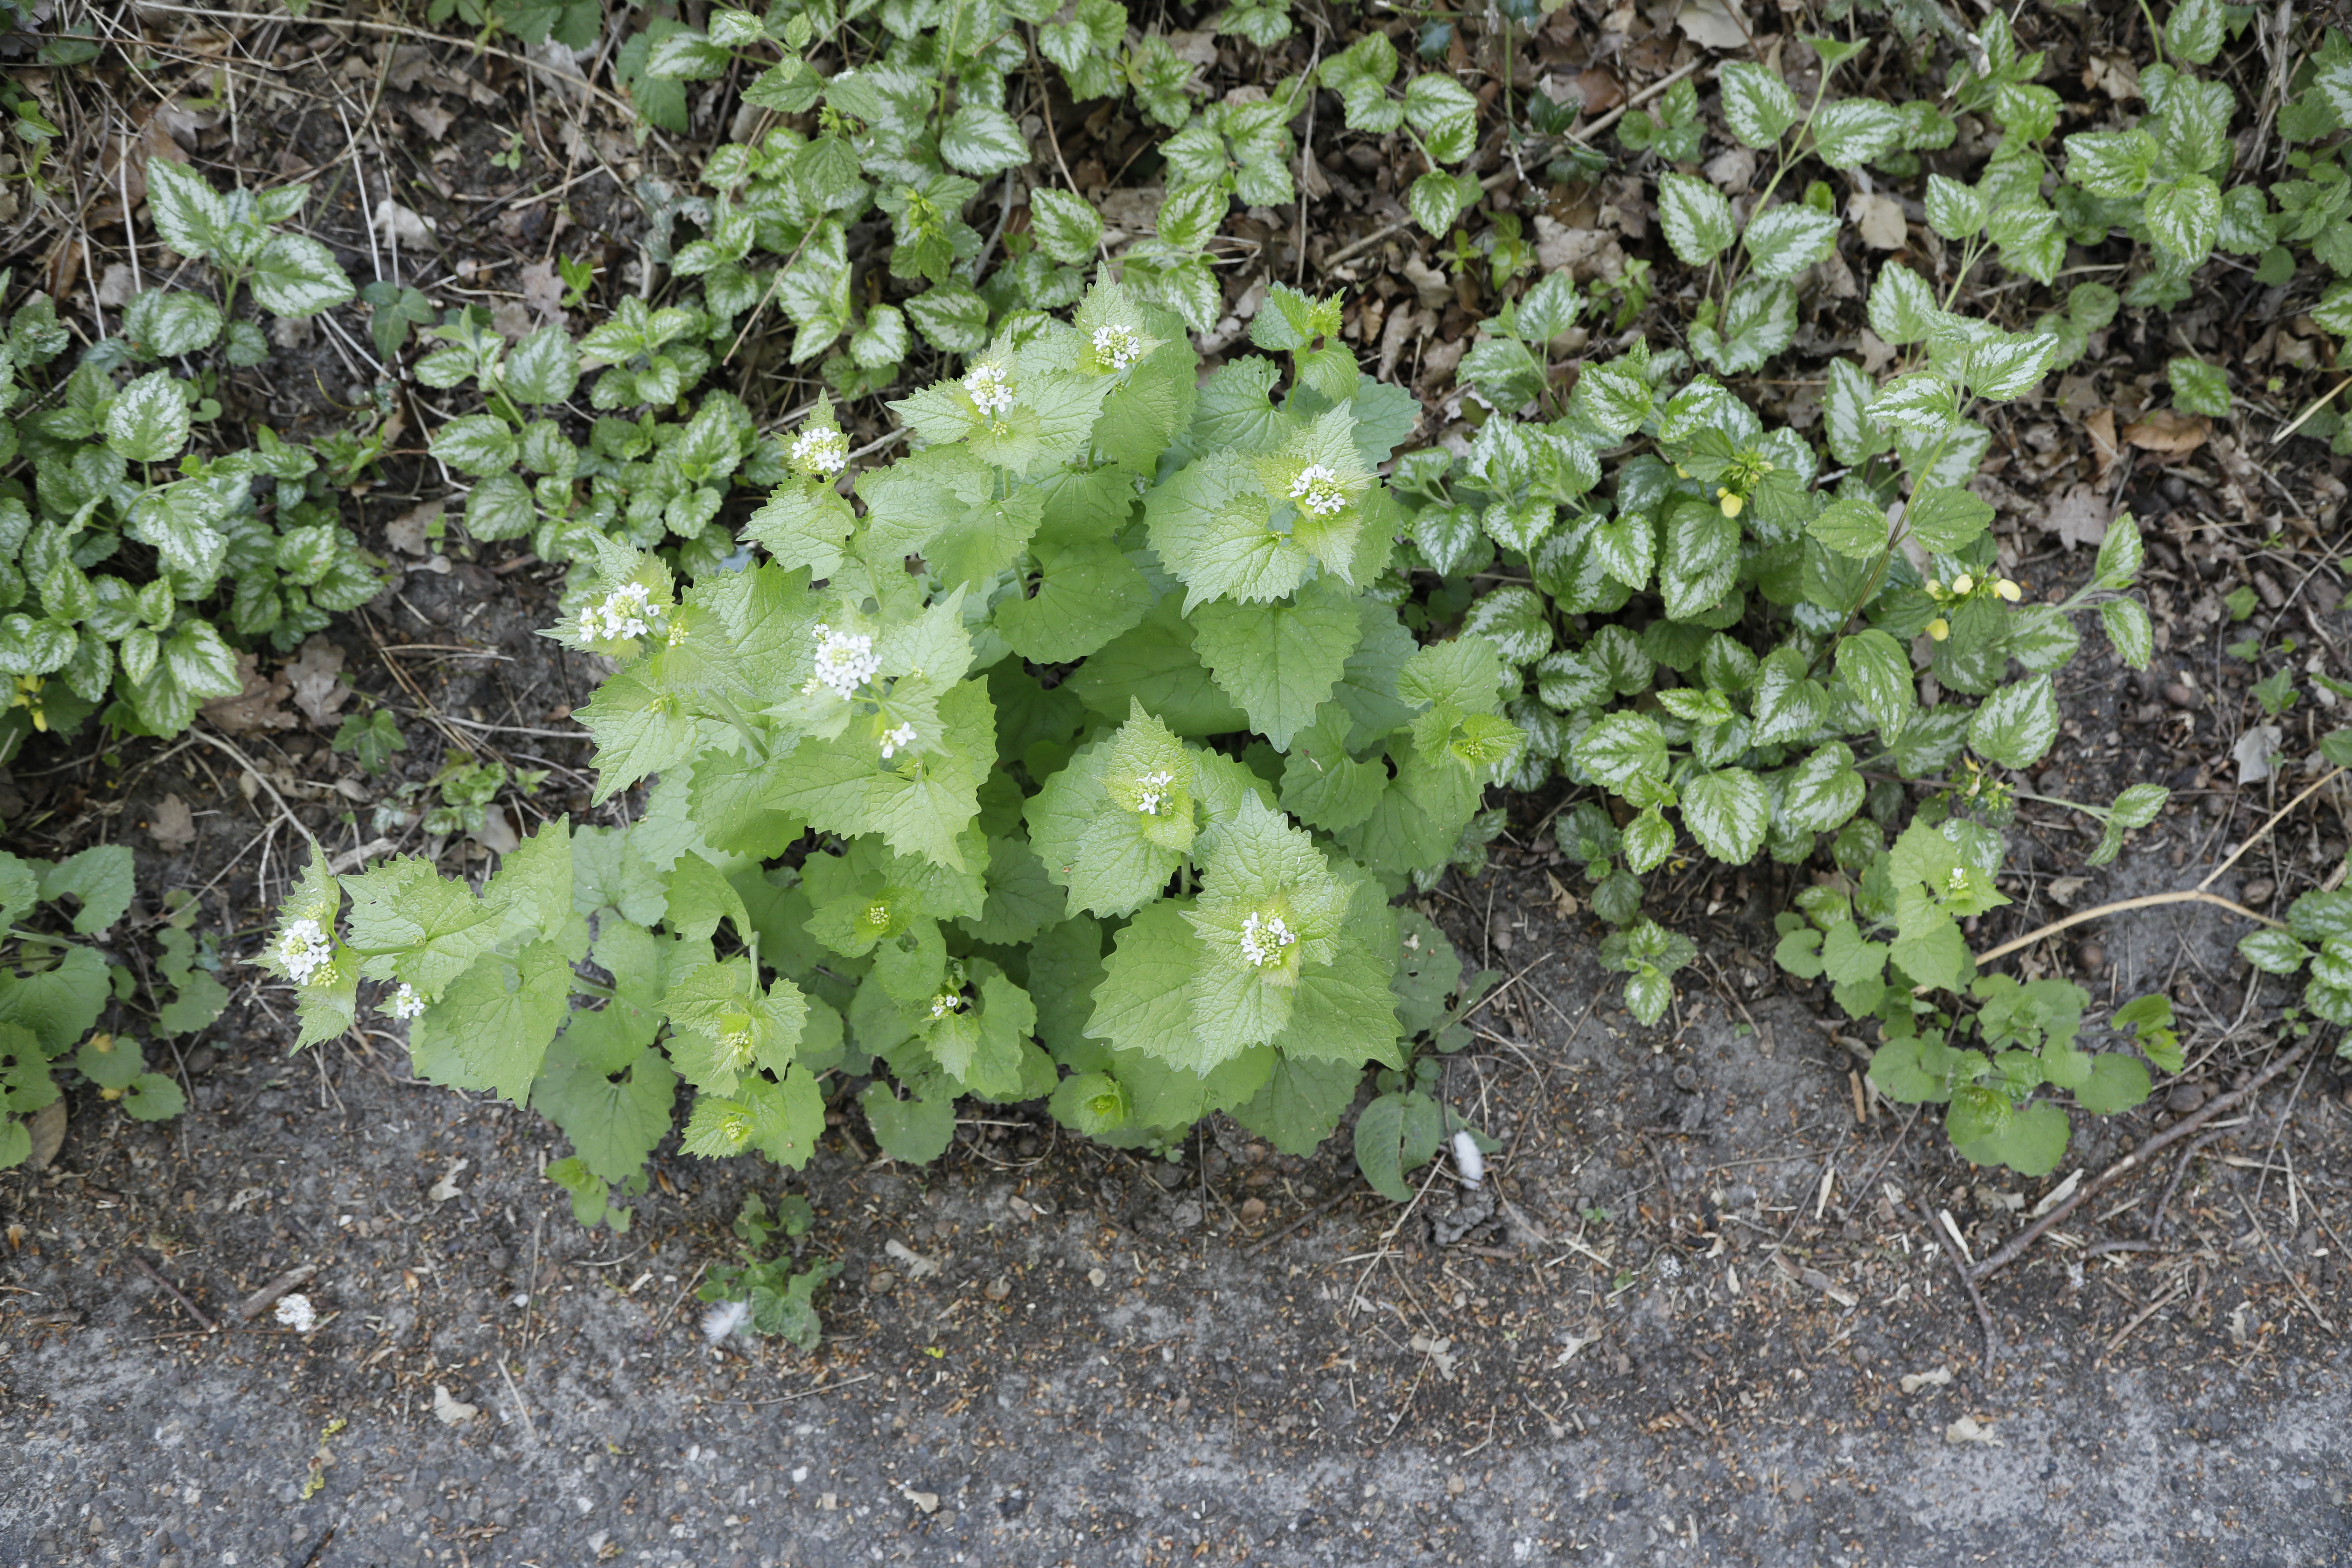
Plant species: Alliaria petiolata, Lamium galeobdolon